Graham Linehan

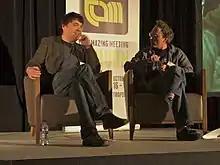
Graham Linehan with Jon Ronson at TAM London 2010

Linehan wrote for the satirical series "Brass Eye" (1997), "Blue Jam" (1997–1999) and "Jam" (2000)"." With the actor Dylan Moran, he created the sitcom "Black Books" (2000–2004). Linehan wrote and directed the 2006 Channel 4 sitcom "The IT Crowd", in which he sought to move away from the British trend towards mockumentary comedies. Unlike many series of the time, it was recorded before a studio audience. In November 2008, he was awarded an International Emmy for "The IT Crowd". In 2013, he wrote and directed the sitcom "The Walshes". He co-wrote the first series of the BBC sitcom "Motherland" and directed its pilot episode. In 2014, Linehan won his fifth BAFTA, for Best Writer, Comedy, for his work on "The IT Crowd". He was also nominated for "Count Arthur Strong".